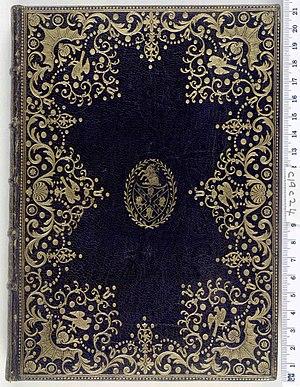
Cet article présente les faits saillants de l'histoire de la reliure occidentale traditionnelle, ainsi que l’évolution de ses matériaux et ses techniques.